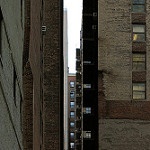
Scene: Outdoor